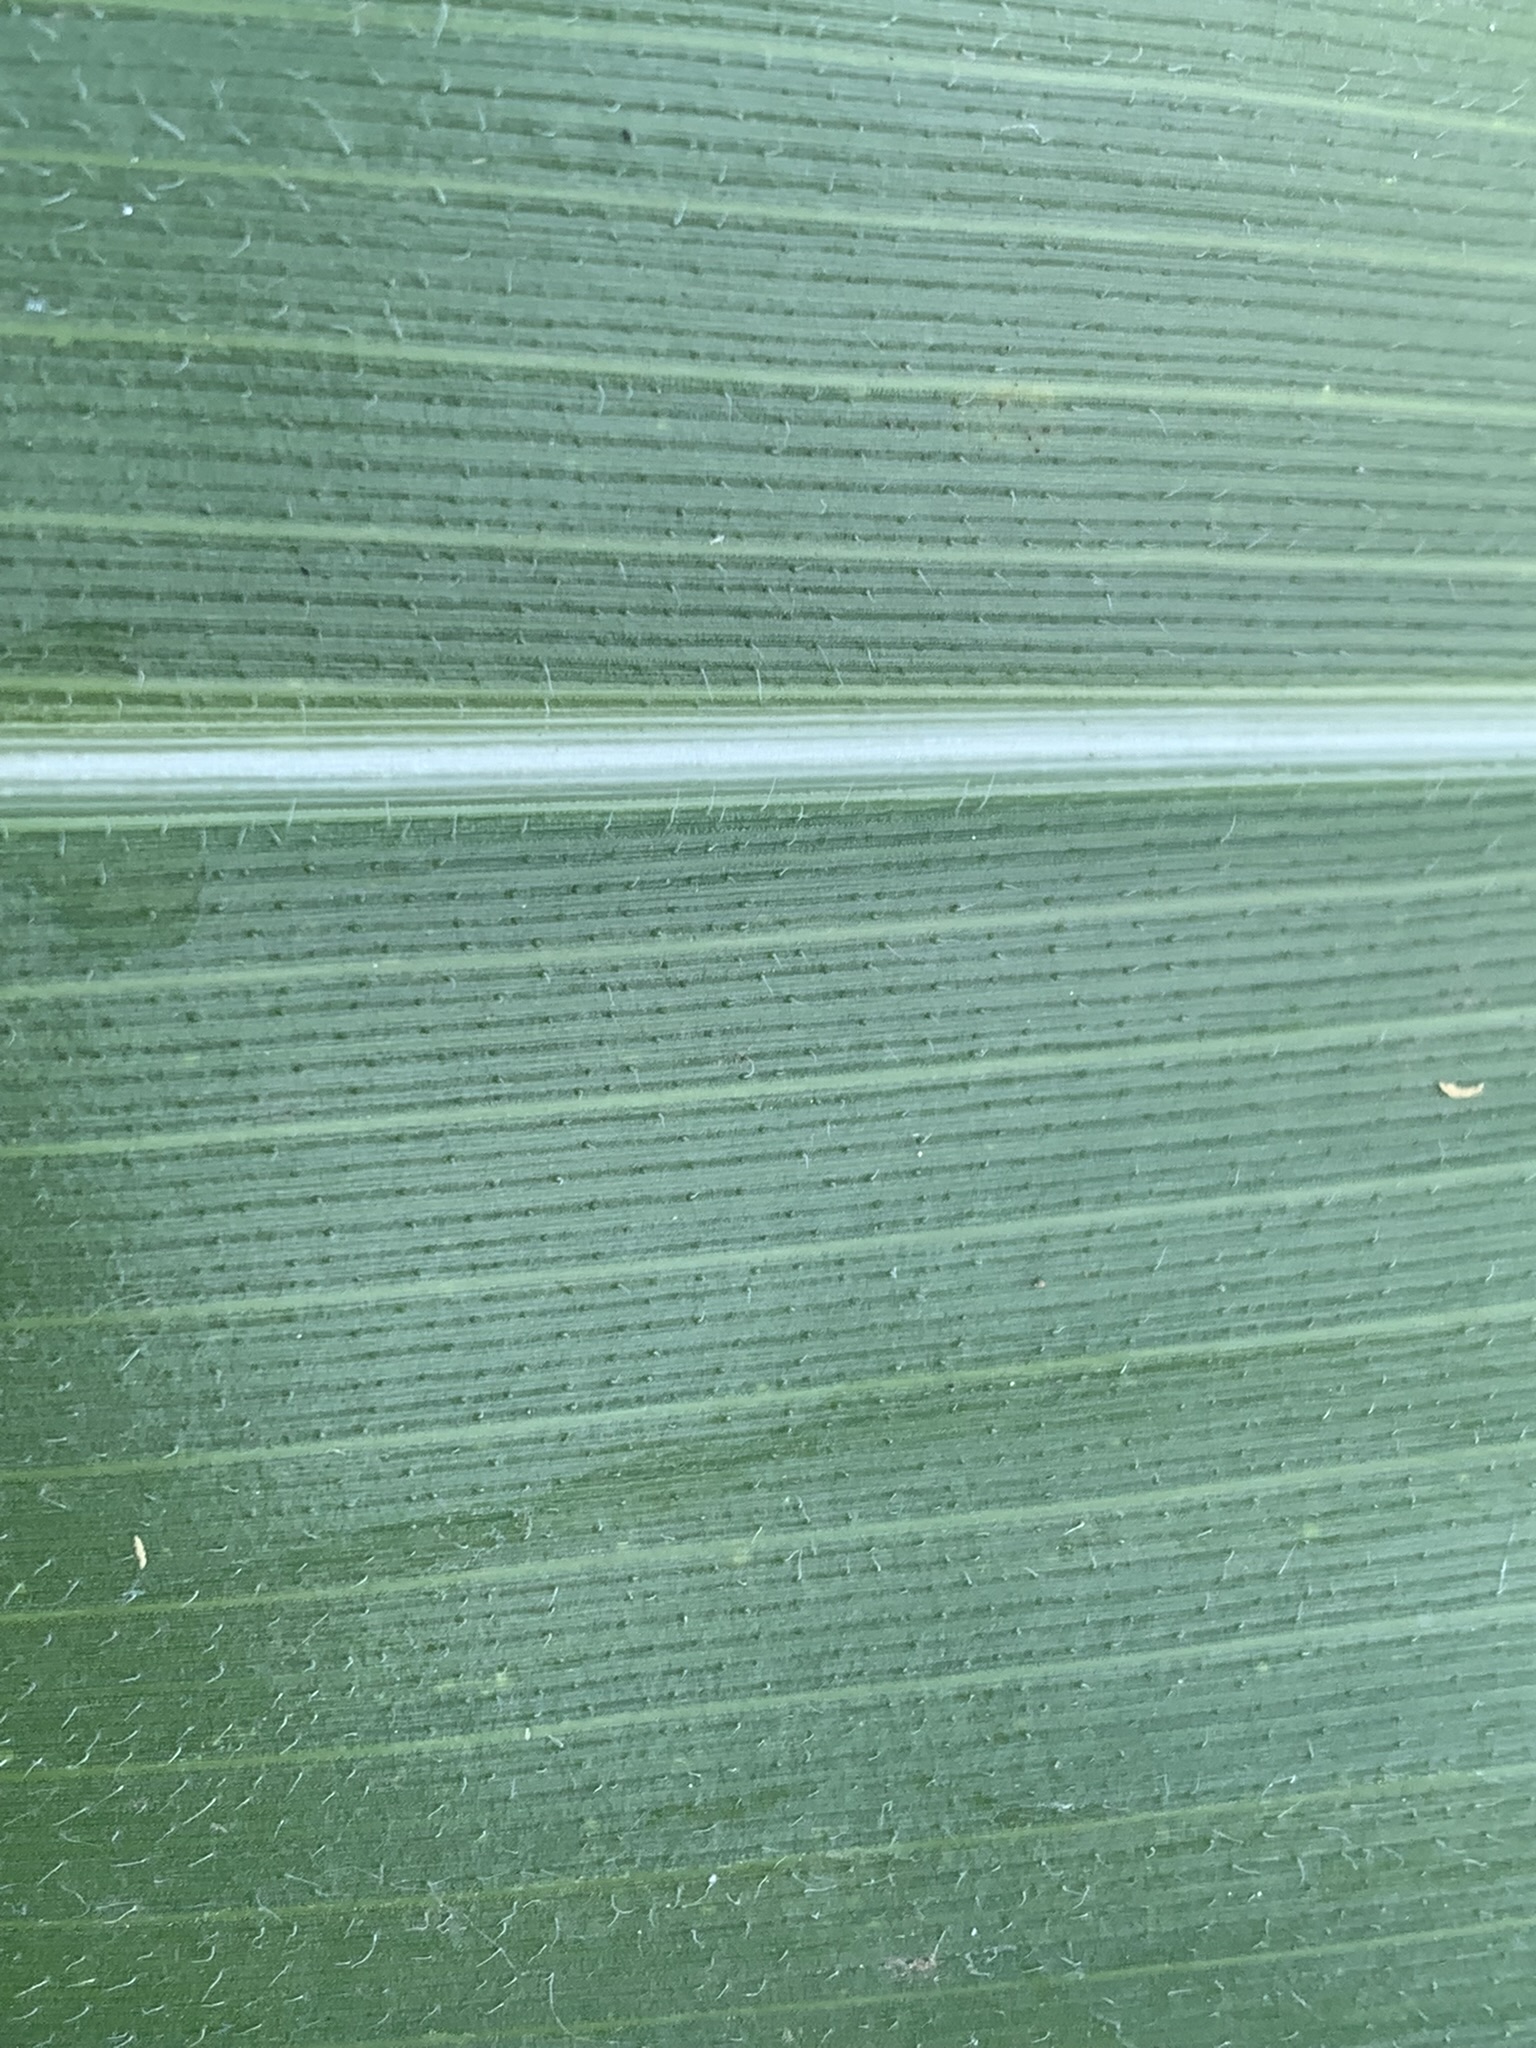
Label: Healthy